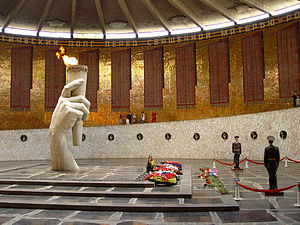
Mamajev Kurgan / Fotogalleri
Mamajev Kurgan er en bakke på bredden af floden Volga i Volgograd med udsigt over byen, hvor de hårde slag om Stalingrad fandt sted mellem juli 1942 og februar 1943. I dag er Mamajev Kurgan mest kendt for mindesmærke komplekset til ære for heltene, der kæmpede ved Stalingrad og kæmpestatuen ”Moderlandet kalder!”. På Mamajev Kurgan er mere end 35.000 af Stalingrads forsvarere stedt til hvile, både i individuelle grave og massegrave.